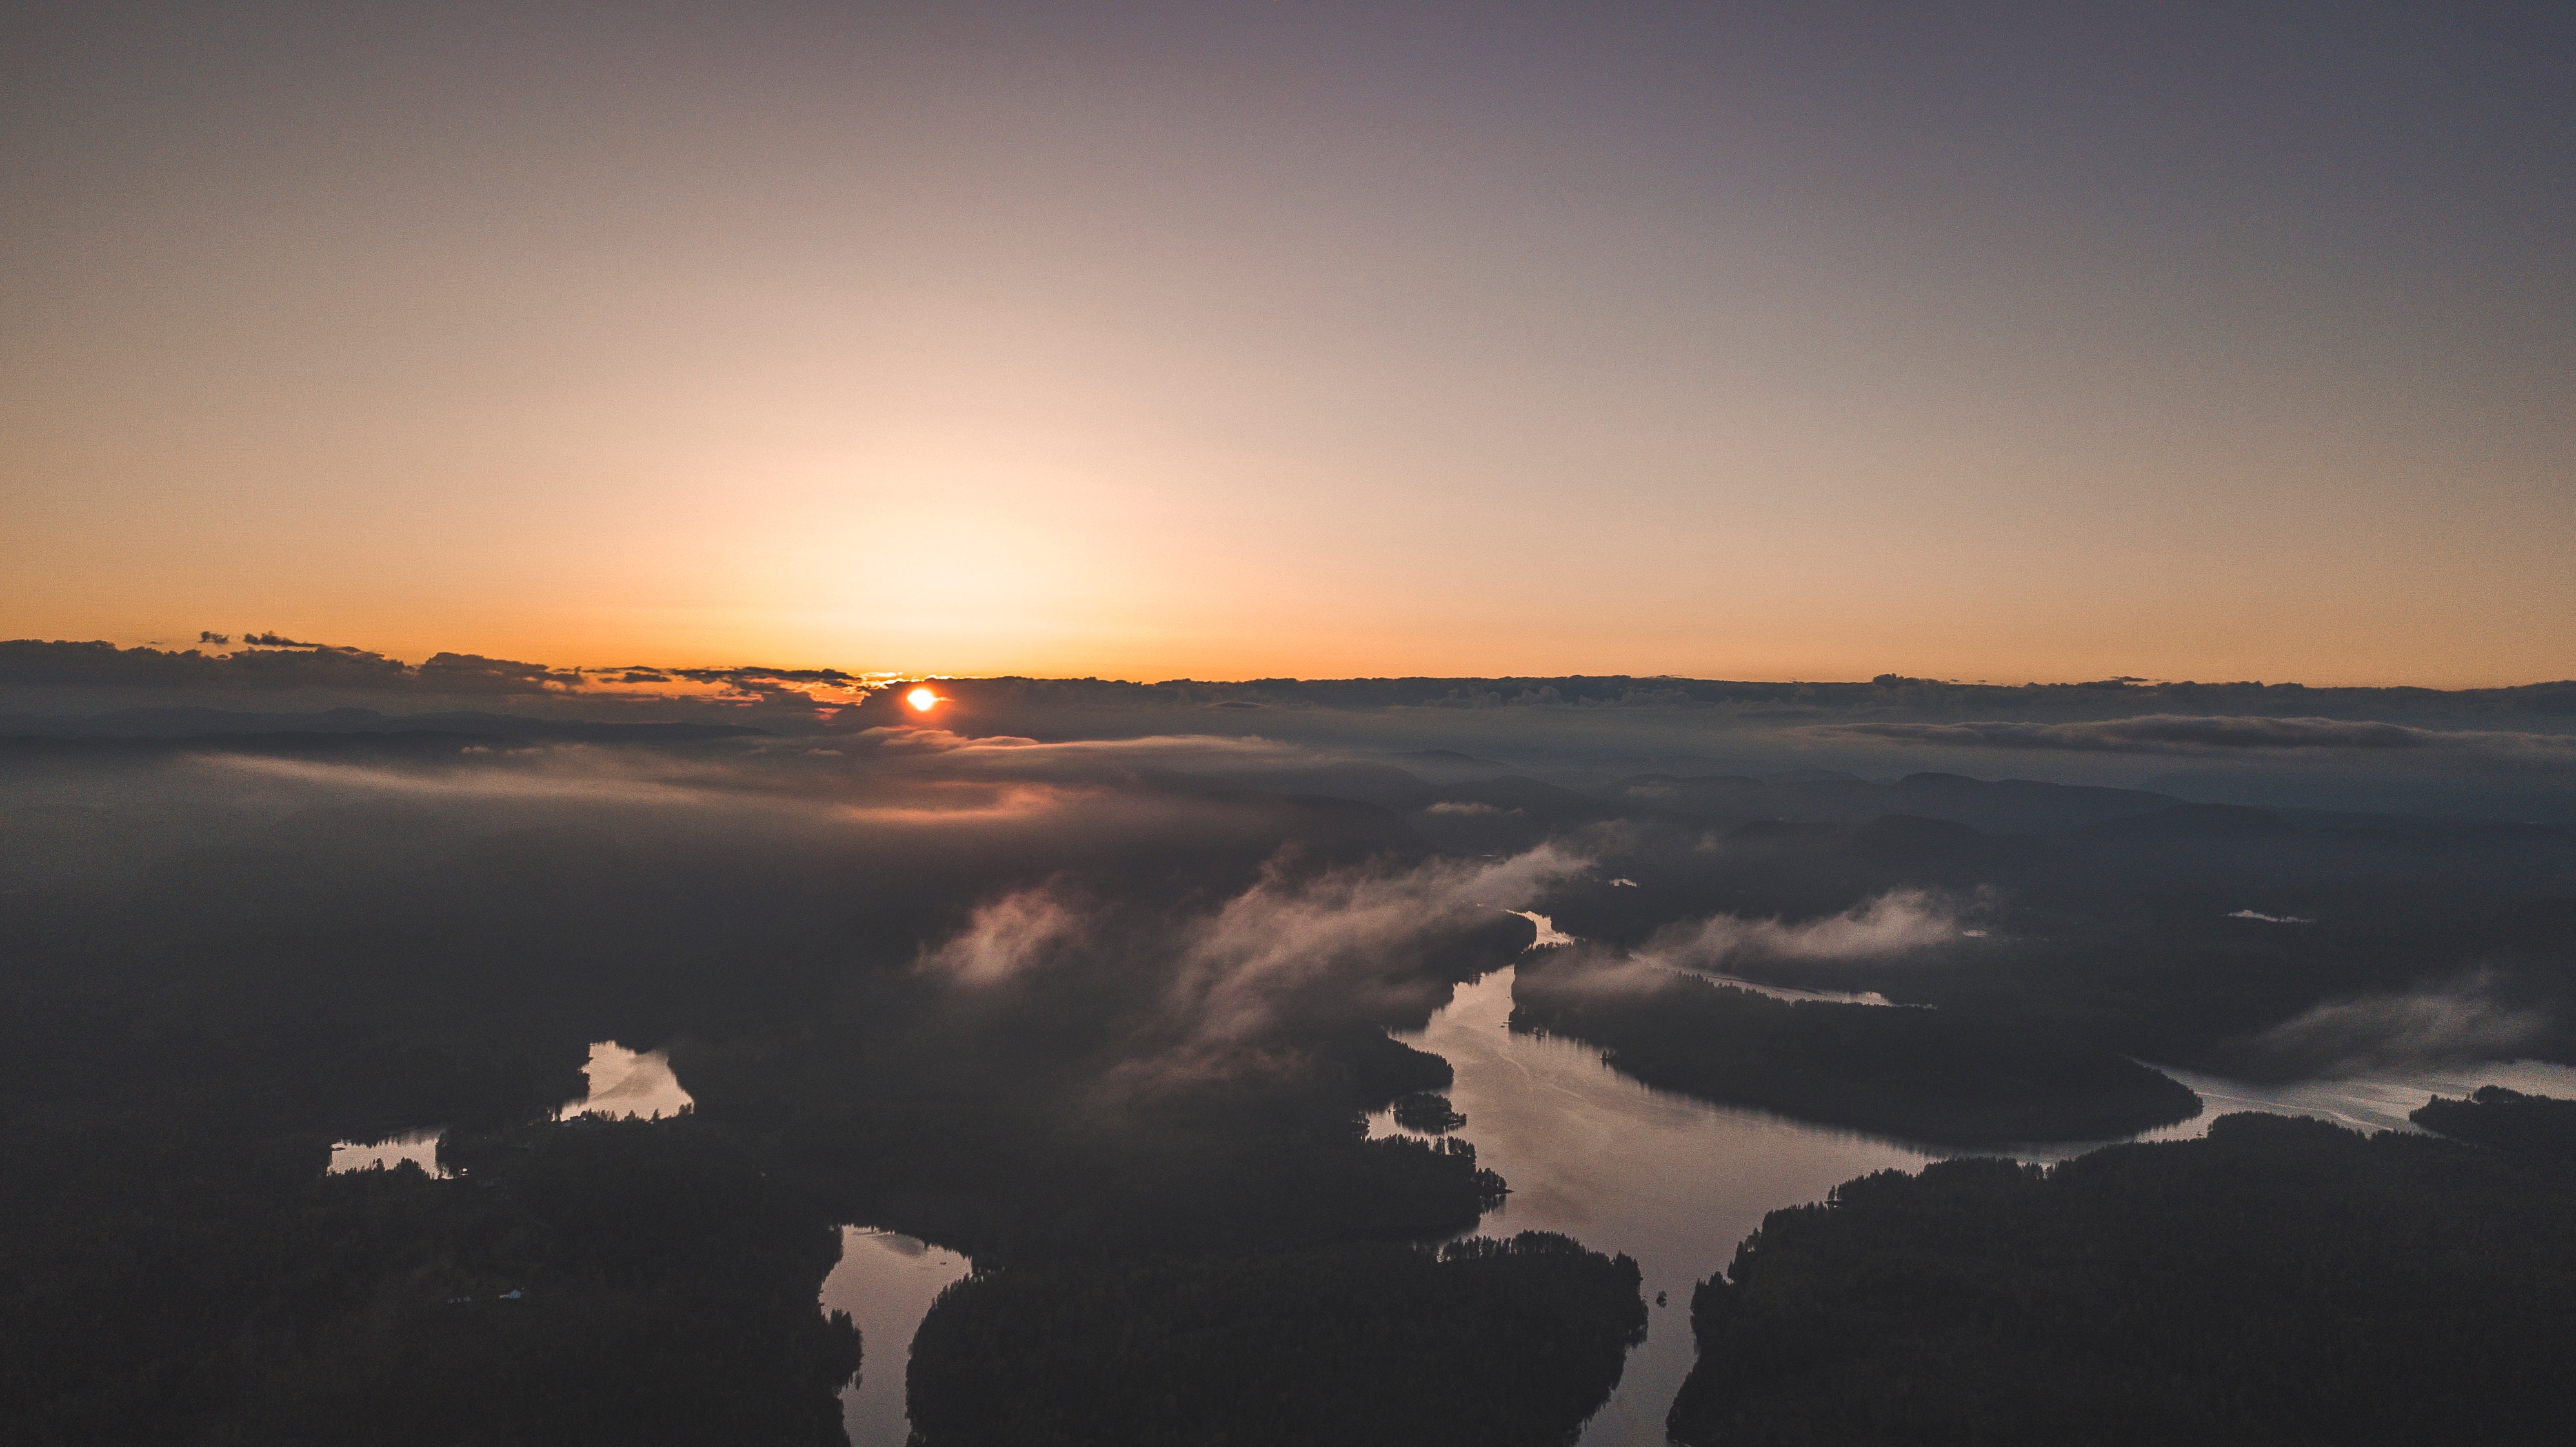
sky, horizon, cloud, water, atmospheric phenomenon, water resources, sunset, sea, atmosphere, sunrise, evening, morning, ocean, dusk, calm, dawn, landscape, photography, sunlight, reflection, coast, aerial photography, afterglow, sound, city, vacation, river, meteorological phenomenon, cumulus, plain, world, channel